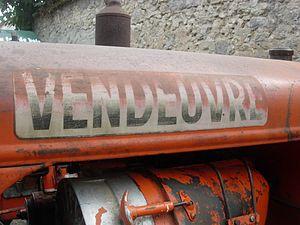
Tracteur Vendeuvre, Vendeuvre-sur-Barse, France
Installés à Vendeuvre-sur-Barse dès 1837, les établissements de constructions mécaniques de Vendeuvre se nomment initialement les établissements Protte, du nom du fondateur Jean-Baptiste Protte. Ils fabriquent alors du matériel de battage. Quelques machines à vapeur et locomobiles plus tard, l'entreprise produit au début du XXᵉ siècle des batteuses individuelles à moteur à pétrole. Le premier tracteur équipé du moteur Diesel est produit en 1952.
Vendeuvre-sur-Barse est une commune française, située dans le département de l'Aube en région Grand Est. Les gentilés sont "Vendeuvrois" et "Vendeuvroise".